Welf II, Count of Swabia

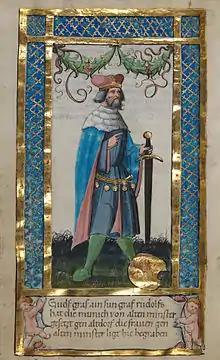
Count Welf II in the Weingarten "Stifterbüchlein",

Welf II ( - died 10 March 1030) was a Swabian count and a member of the Elder House of Welf.